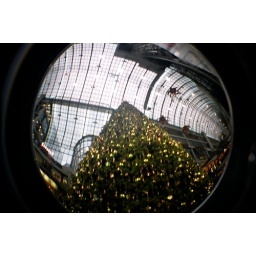
Lomographic Fisheye 2It's a little blurry. But a gorgeous Christmas tree nonetheless, better in person for sure.